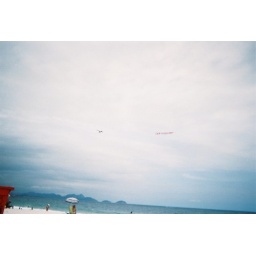
and they have airplanes pulling signs in Rio - just like at home